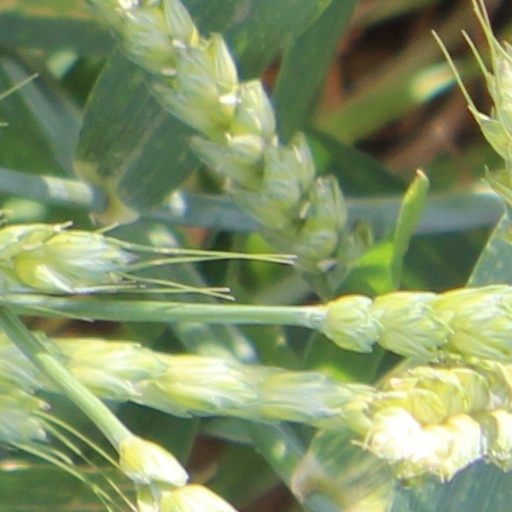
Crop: wheat